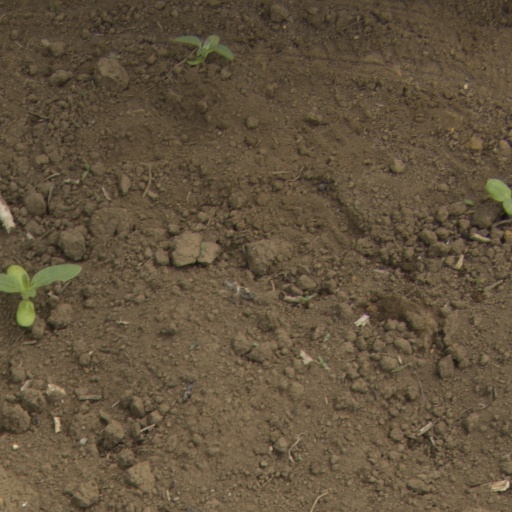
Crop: Jerusalem artichoke